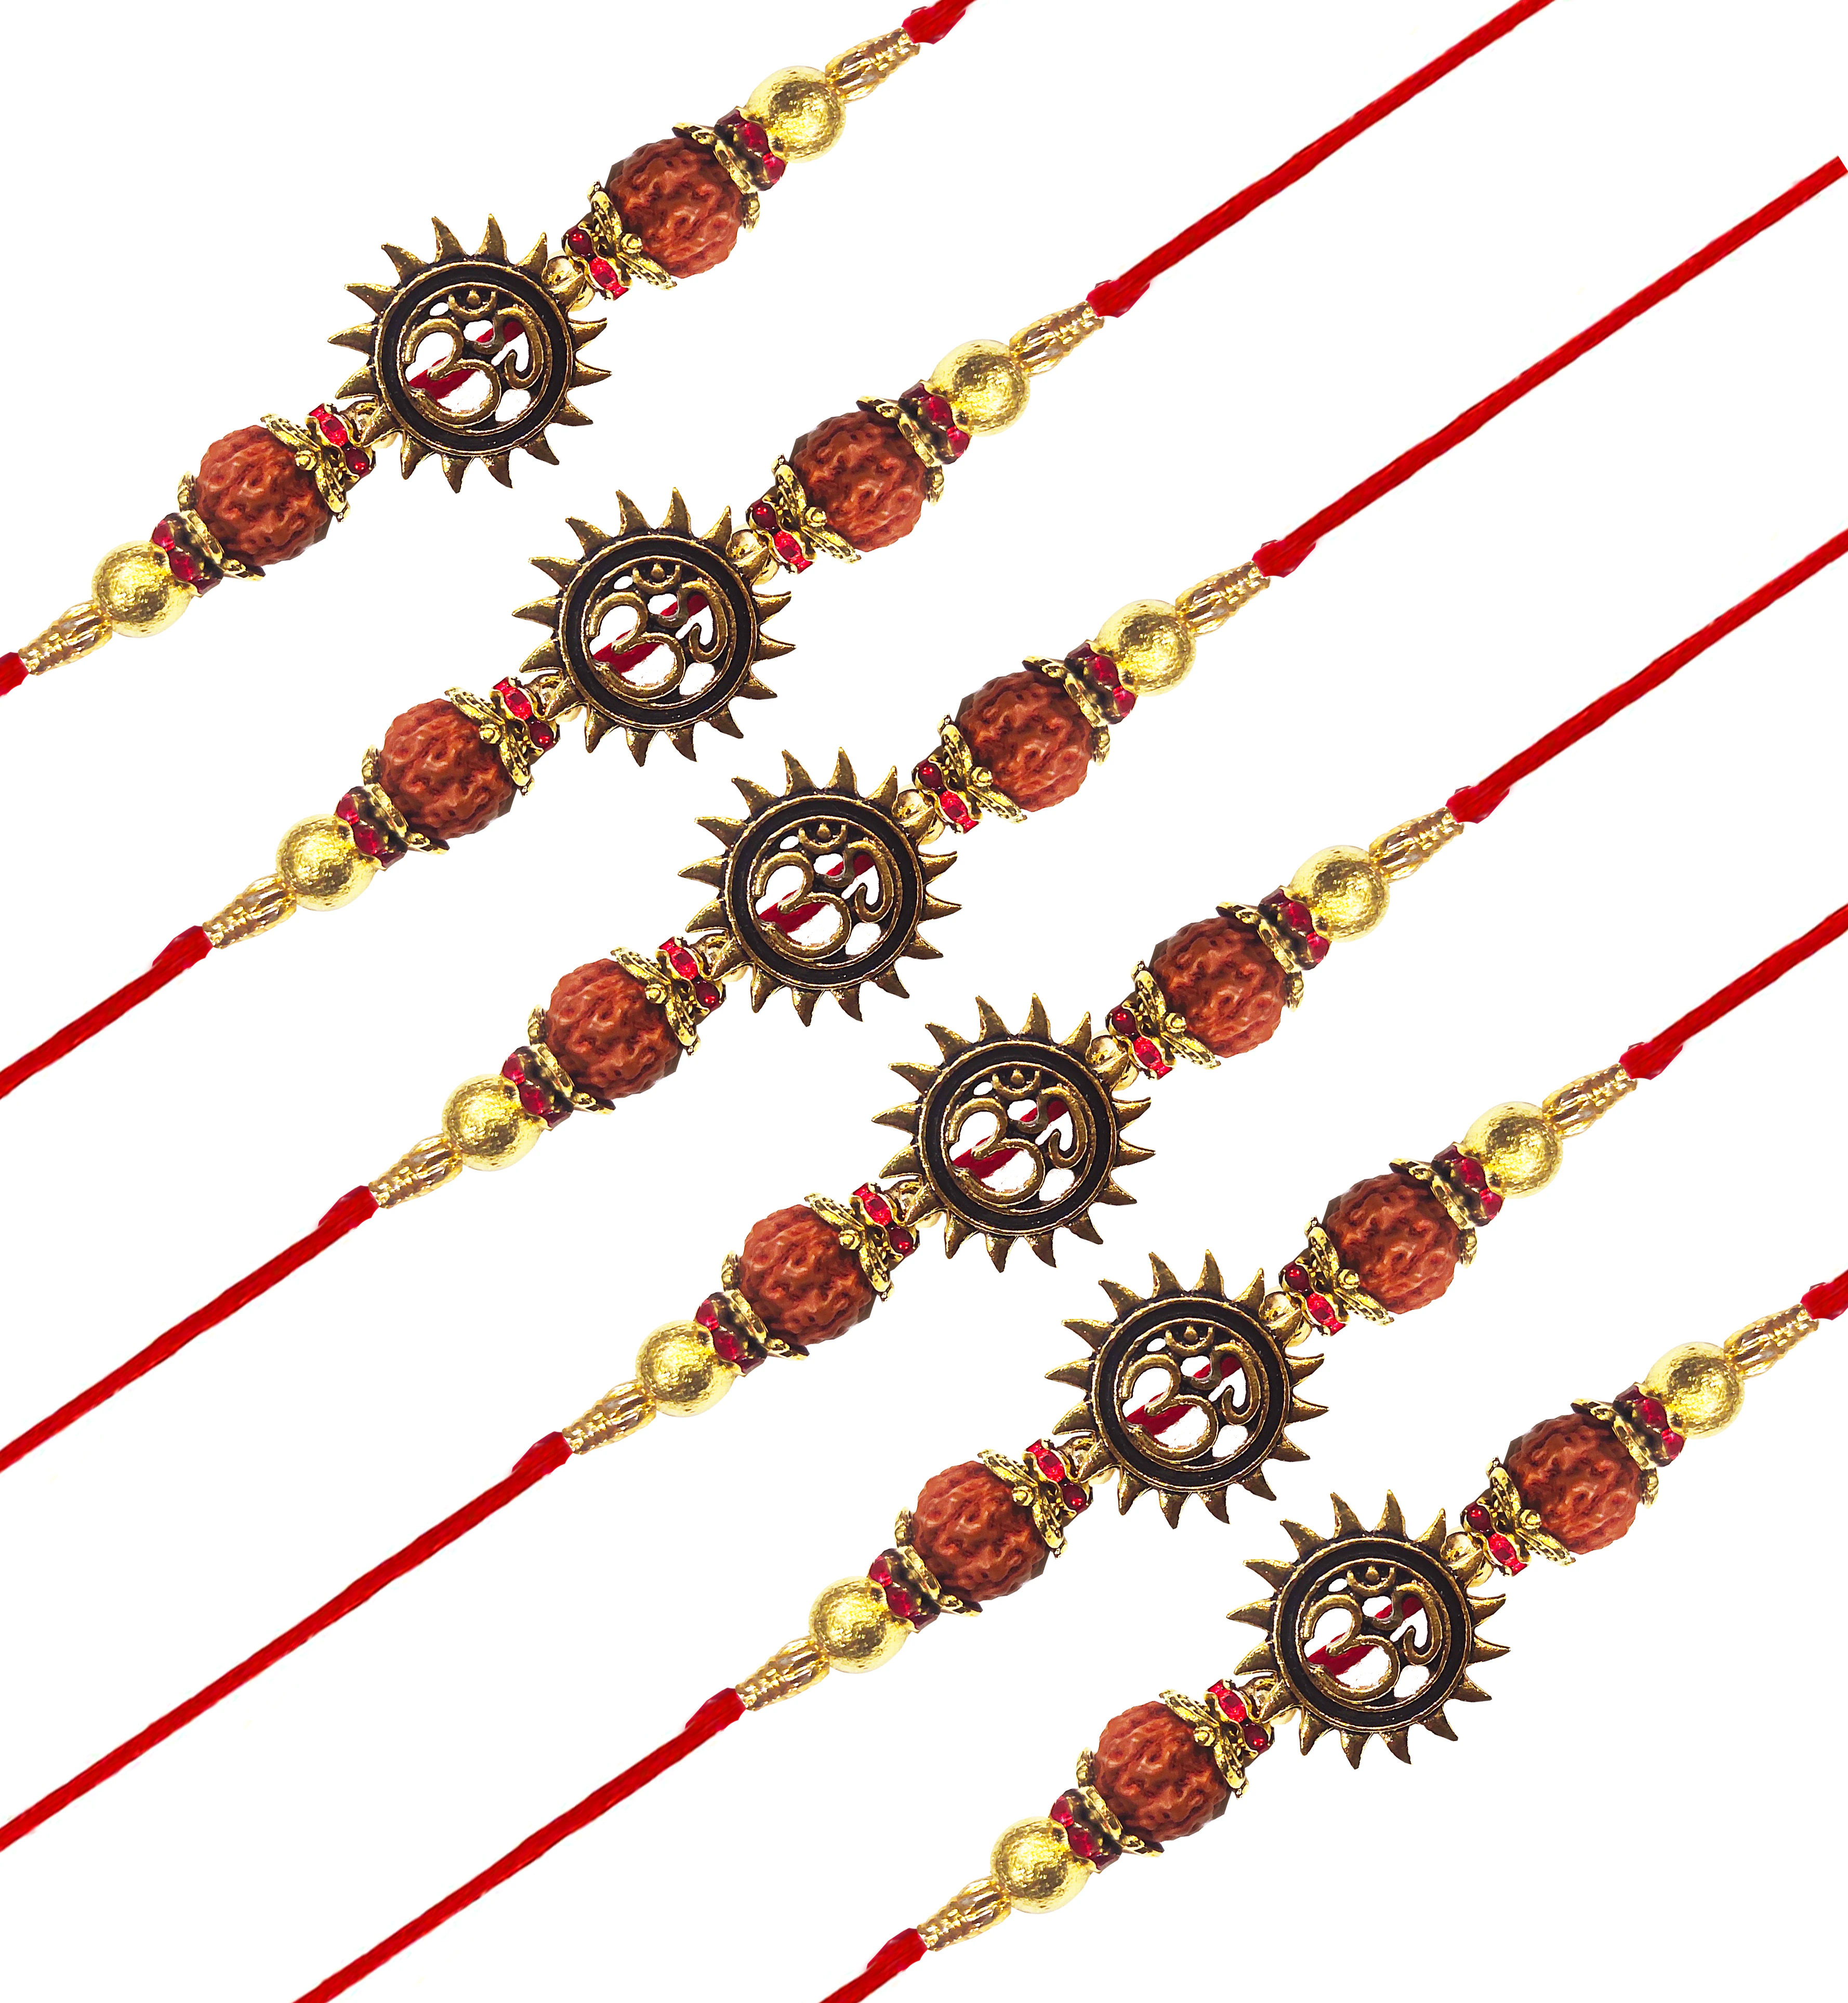
Untouched Set of 6 Traditional Handmade Rudraksh with Krishna Designer Rakhi for Bhaiya Perfect Rakhi for Brothers on Rakshabandhan Celebration
Type: Rakhis
Brand: Untouched
Price: Rs. 250
 This set of 6 traditional handmade Rudraksh with Krishna designer rakhi bracelets is the perfect way to celebrate Rakshabandhan with your beloved brother. Each rakhi features beautifully crafted Rudraksh beads and a Ganeshji pendant, which are symbols of good luck and protection in Hinduism. The intricate design of each rakhi is handmade with care, ensuring that each bracelet is unique and special. These rakhis are not only stunning in design but also hold significant cultural and spiritual value, making them the perfect choice for brothers who appreciate tradition and style. your brother's day extra special with these beautiful rakhis
Features: pack Of 6 Rakhi,Metal material
Included: 1-box